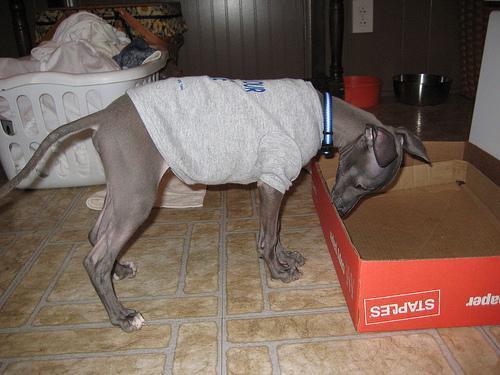
Italian_greyhound